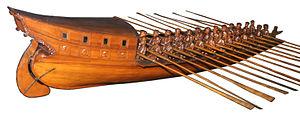
L’histoire économique de la république de Venise de la perra lagune entourant la ville remonte à la période étrusque. Située au fin fond de la mer Adriatique, la ville profite au Moyen Âge de sa situation à proximité des marchés d'Europe centrale, et de son appartenance à l'empire byzantin. Par une autonomie croissante, elle acquiert des privilèges commerciaux tant à Byzance que dans le Saint-Empire romain germanique. Avec la quatrième croisade, le doge devient formellement seigneur de trois huitièmes de l'empire byzantin, et un empire colonial voit le jour. Il forme l'épine dorsale logistique des convois maritimes et du commerce libre, ainsi que de l'approvisionnement de Venise avec la nourriture de base.